Gavriil Marinakis

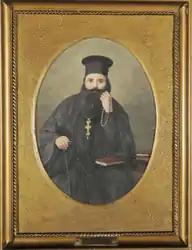
Gavriil Marinakis (National Historical Museum of Greece).

Gavriil Marinakis (c. 1826 - 1866) was the hegumenos of Arkadi Monastery and a fighter of the Cretan Revolution of 1866. He was killed in November 1866 during the siege of the monastery by the Ottoman forces.